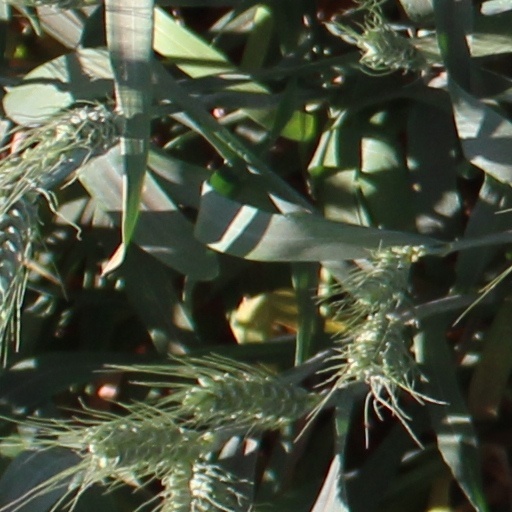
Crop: wheat